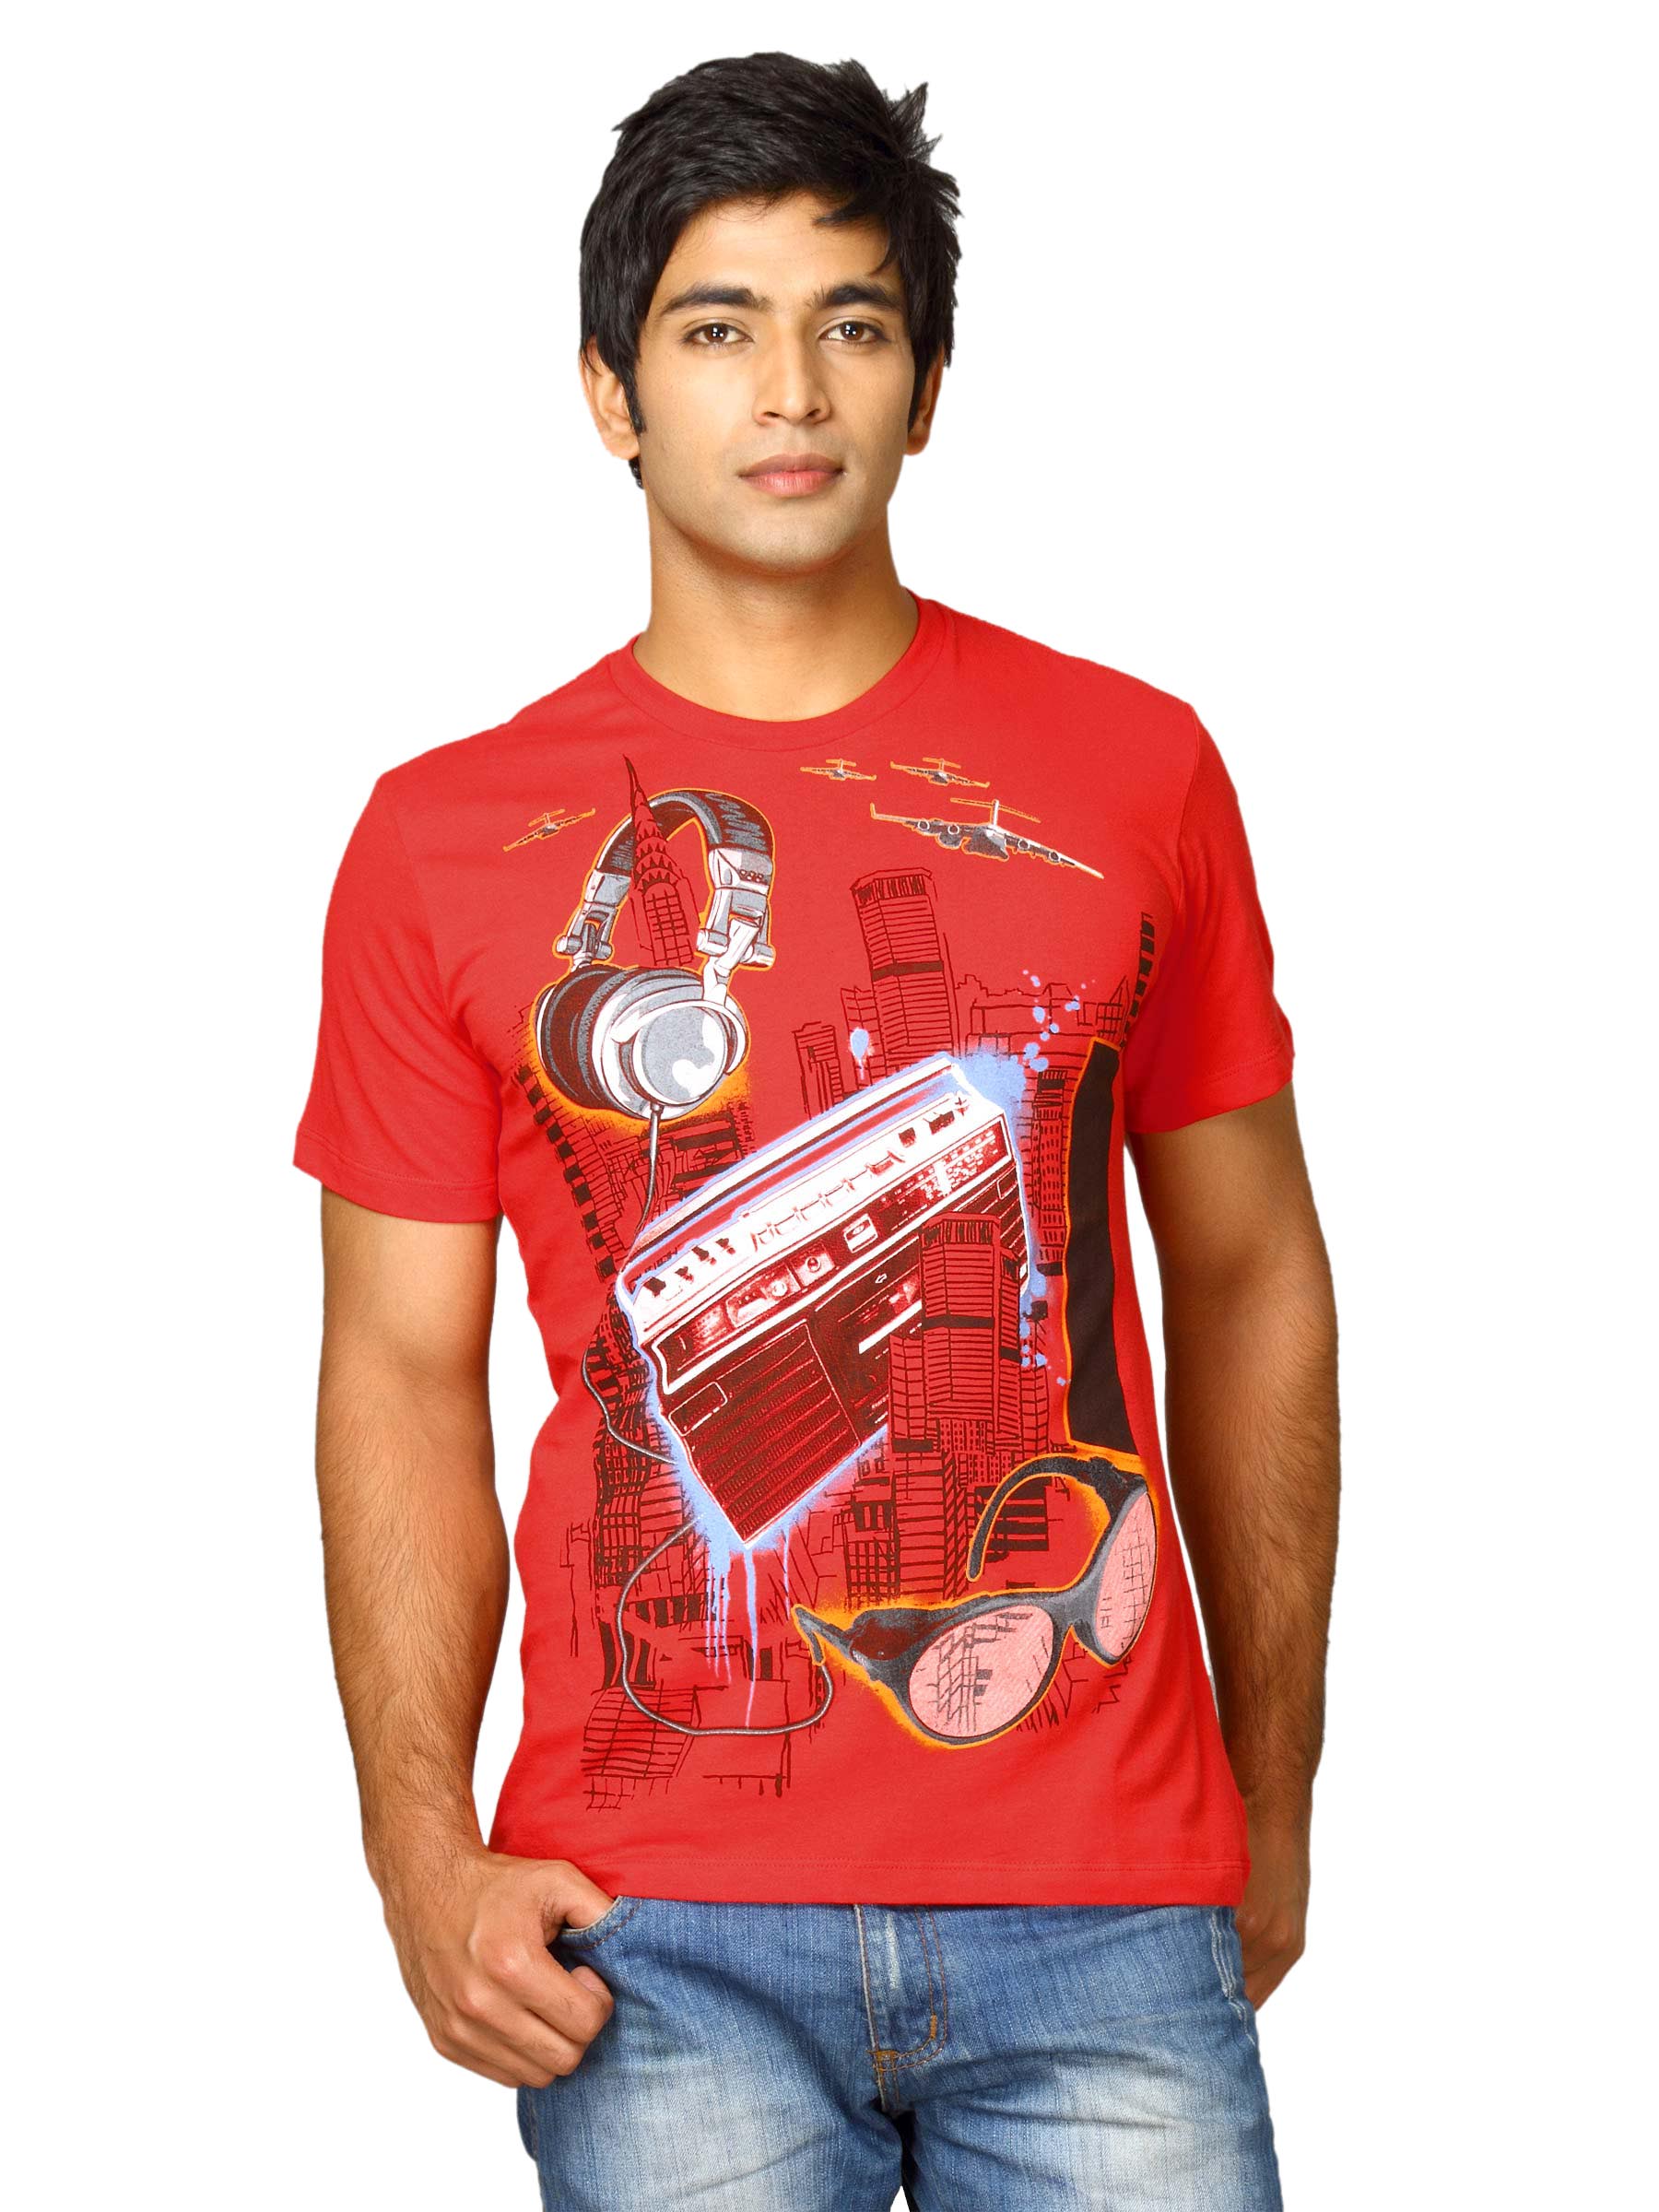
Free Authority Men's Abstract Mix Red T-shirt
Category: Apparel / Topwear / Tshirts
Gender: Men
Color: Red
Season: Fall 2011
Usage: Casual